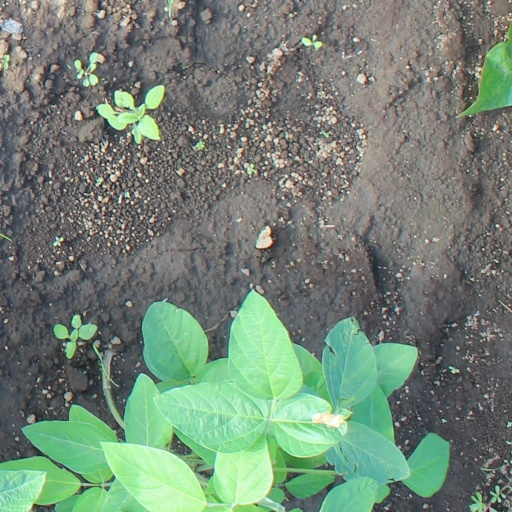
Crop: soybean